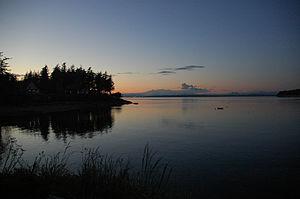
L'île Lummi est une île de l'État de Washington, dans le comté de Whatcom, aux États-Unis, une des îles San Juan.